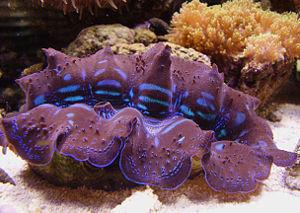
Un bénitier (Tridacna maxima) dans un aquarium, mesurant 165 mm de long.
Tridacna maxima est une espèce de bénitiers géants de la famille des Tridacnidae. Appréciée des aquariophiles, on la rencontre souvent en aquarium marin. En Polynésie française, cette espèce est nommée « Pahua » et entre dans la cuisine locale.
Les bivalves sont une classe de mollusques d'eau douce et d'eau de mer, nommée également Pelecypoda ou Lamellibranchia. Cette classe comprend notamment les palourdes, les huîtres, les moules, les pétoncles et de nombreuses autres familles de coquillages. Leur corps aplati latéralement est recouvert d'une coquille constituée de deux parties distinctes et plus ou moins symétriques. Elles sont reliées l'une à l'autre et peuvent s'ouvrir ou se refermer. La majorité se nourrissent en filtrant l'eau, et n'ont pas de tête ou de radula. Les branchies, appelées cténidies, outre leur rôle dans la respiration, captent les substances nutritives contenues dans l'eau et ont ainsi un rôle important dans l'alimentation. La plupart des bivalves s'enfouissent dans les sédiments des fonds marins, où ils sont à l'abri des prédateurs. D'autres vivent sur le fond marin, ou se fixent sur des rochers ou autres surfaces dures. Quelques-uns peuvent percer des éléments en bois, en argile ou en pierre pour vivre à l'intérieur de ces matériaux. Enfin, certains bivalves comme les pétoncles peuvent nager.